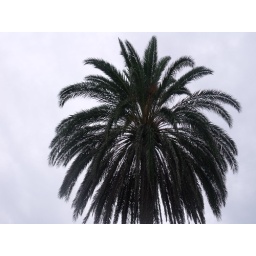
palm tree against the bright cloudy sky